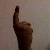
The image shows a hand gesture representing the number 1 in Indian Sign Language.